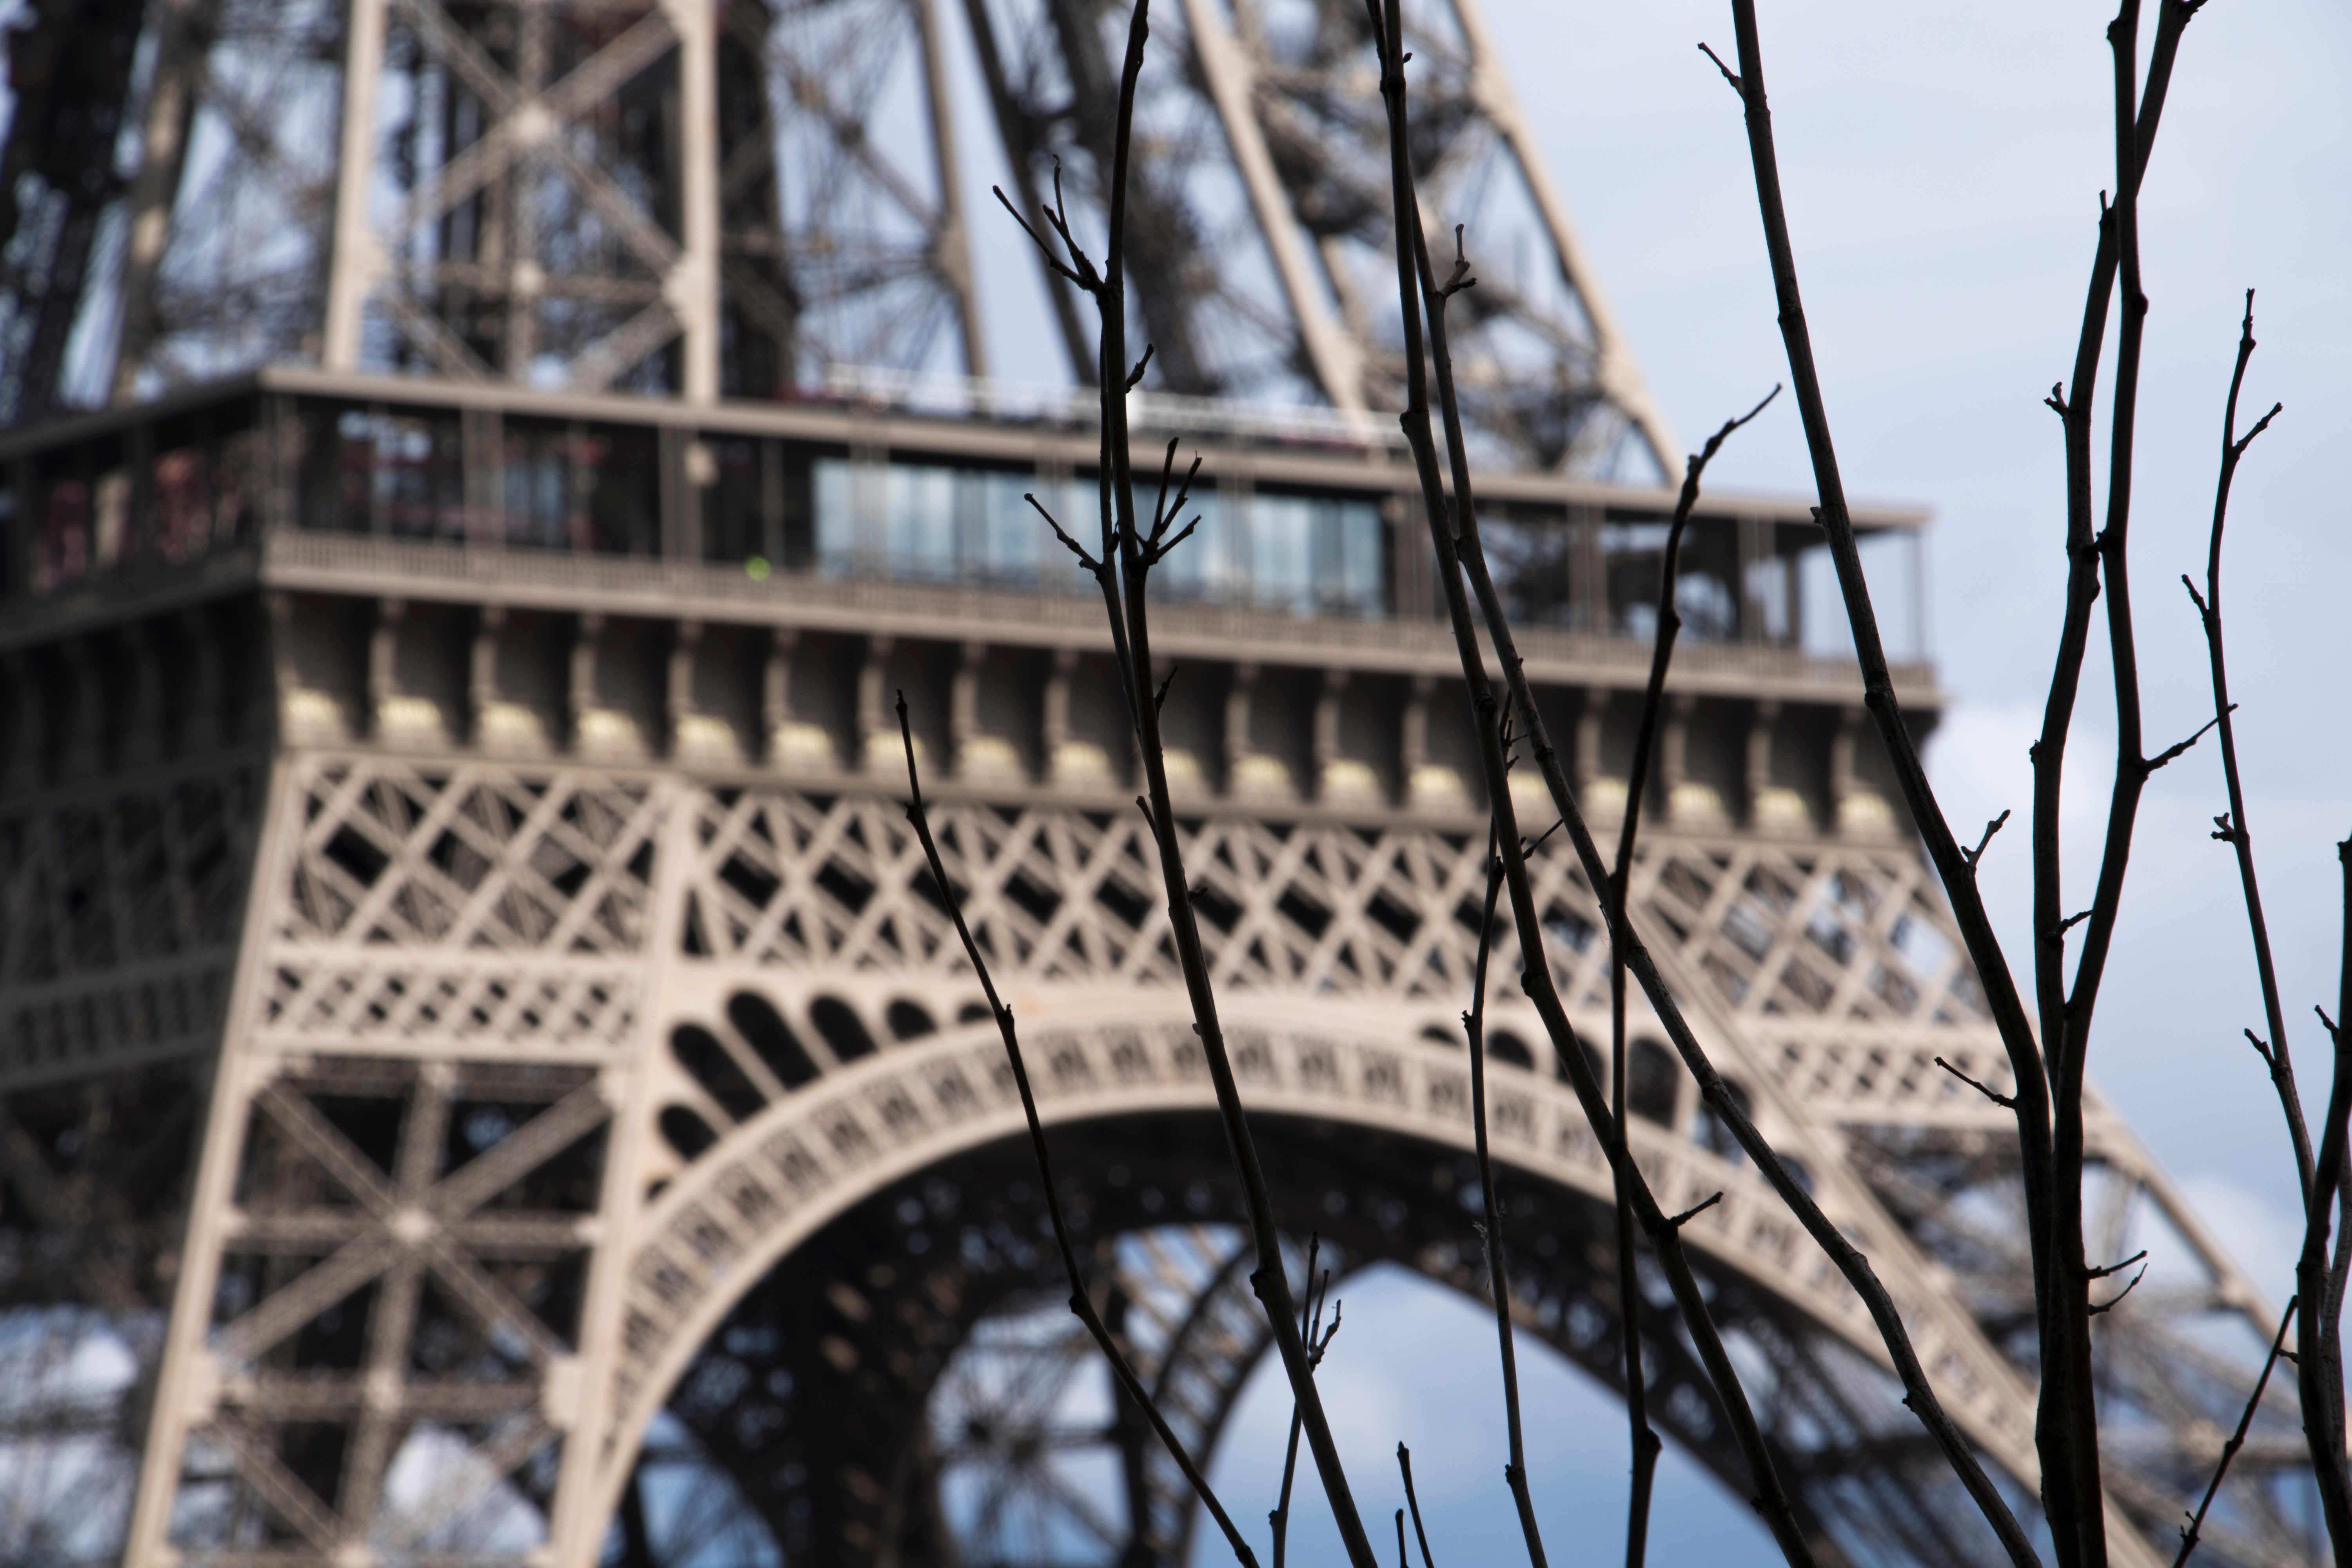
tree, branch, winter, spring, reflection, autumn, season, urban area